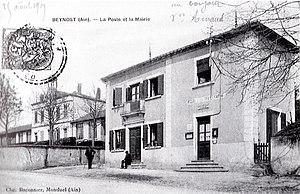
Ancienne mairie (et bureau de poste) de Beynost.
Beynost — prononcé /beno/ — est une commune française, située dans le département de l'Ain en région Auvergne-Rhône-Alpes, à environ 15 km de Lyon. Elle appartient à l'unité urbaine de Lyon ainsi qu'à la région naturelle de la Côtière.